Nibbler (video game)

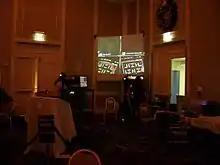
World-record attempts by Tim McVey and Dwayne Richard at MAGFest in 2009

"Nibbler" is the first video game to feature a nine-digit scoring system allowing players to score one billion points. The first to achieve this feat was a seventeen-year-old named Tim McVey, who scored 1,000,042,270 points on January 17, 1984, while playing continuously for 44 hours over two days at Walter Day's Twin Galaxies arcade in Ottumwa, Iowa. A local news crew arrived to film him on location as he closed in on the record. McVey stated in a 2016 interview that he quit playing of his own accord due to exhaustion after setting the mark. For his achievement, McVey, an Ottumwa native, had the day of January 28, 1984 declared in his honor. He additionally received his own "Nibbler" machine as a prize, which he later gave to a rival arcade in exchange for two hundred dollars in game tokens.